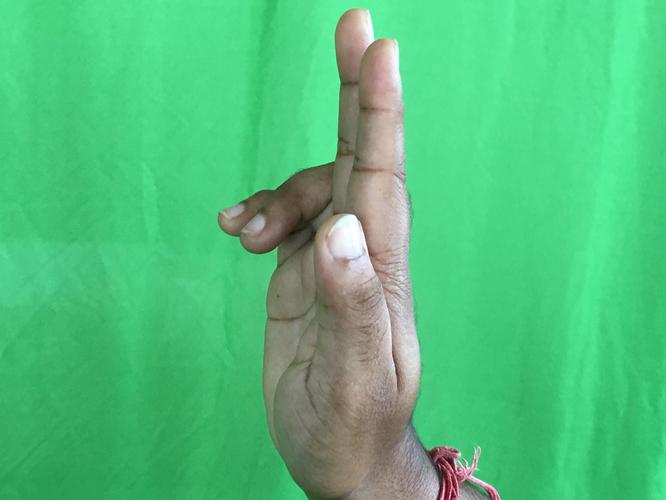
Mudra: Ardhapathaka
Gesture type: single_hand